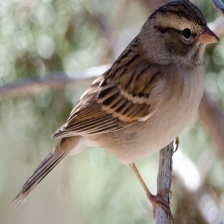
Species: CHIPPING SPARROW
Scientific name: SPIZELLA PASSERINA